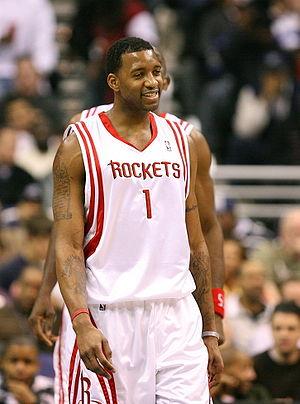
Le club des Rockets de Houston est une franchise de basket-ball de la National Basketball Association basée à Houston dans l'État du Texas. Ils concourent dans la NBA en tant qu’équipe membre de la conférence Ouest, au sein la division Sud-Ouest de la ligue. L’équipe joue ses matchs à domicile au Toyota Center, situé au centre-ville de Houston.
Le 24 mai en sport.
Cette page présente la liste des transferts et mouvements de personnels de la NBA durant la saison 2013-2014.
Cette page présente la liste des 200 meilleurs marqueurs de la NBA en carrière en saison régulière.
Tracy Lamar McGrady Jr est un ancien joueur américain de basket-ball né le 24 mai 1979 à Bartow, près d'Orlando en Floride.